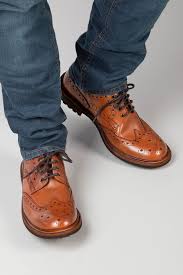
Label: Brogue